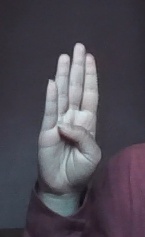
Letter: kaaf